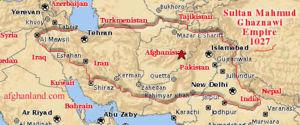
Frontière de l'empire Ghaznévide
Cette page concerne l'année 1030 du calendrier julien.
Les Ghaznévides sont une dynastie musulmane, d'origine turque, fondée par Subuktigîn et qui régna de la fin du Xᵉ siècle à la fin du XIIᵉ siècle sur un empire s'étendant sur les régions du Khorâsan, de Ghaznî et du Panjâb.
Grâce à sa position géographique, l'Asie centrale a depuis très longtemps été traversée par les grandes voies de communication de l'Eurasie, notamment par la Route de la soie. Cette situation privilégiée lui a permis d'acquérir une grande richesse tant culturelle qu'économique. Il importe cependant de distinguer deux types de peuples, les sédentaires et les nomades, dont l'opposition a marqué l'histoire de l'Asie centrale pendant près de 3000 ans. L'aridité de cette région a contraint les sédentaires à mettre en place des réseaux d'irrigation. Leurs oasis étant éloignées les unes des autres, il leur était difficile de former des États unifiés. Les nomades ont toujours vécu dans la vaste zone de steppes et de déserts située au nord de l'Asie centrale. Quand leurs tribus parvenaient à s'unir, de puissants empires se constituaient. Ainsi en est-il des Xiongnu au IIIᵉ siècle av. J.-C. ou des Mongols au XIIIᵉ siècle. Les empires établissaient leur domination sur les oasis de l'Asie centrale et s'étendaient parfois hors de ce territoire. La Chine a fréquemment subi des invasions de peuples nomades.